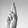
ASL letter: R